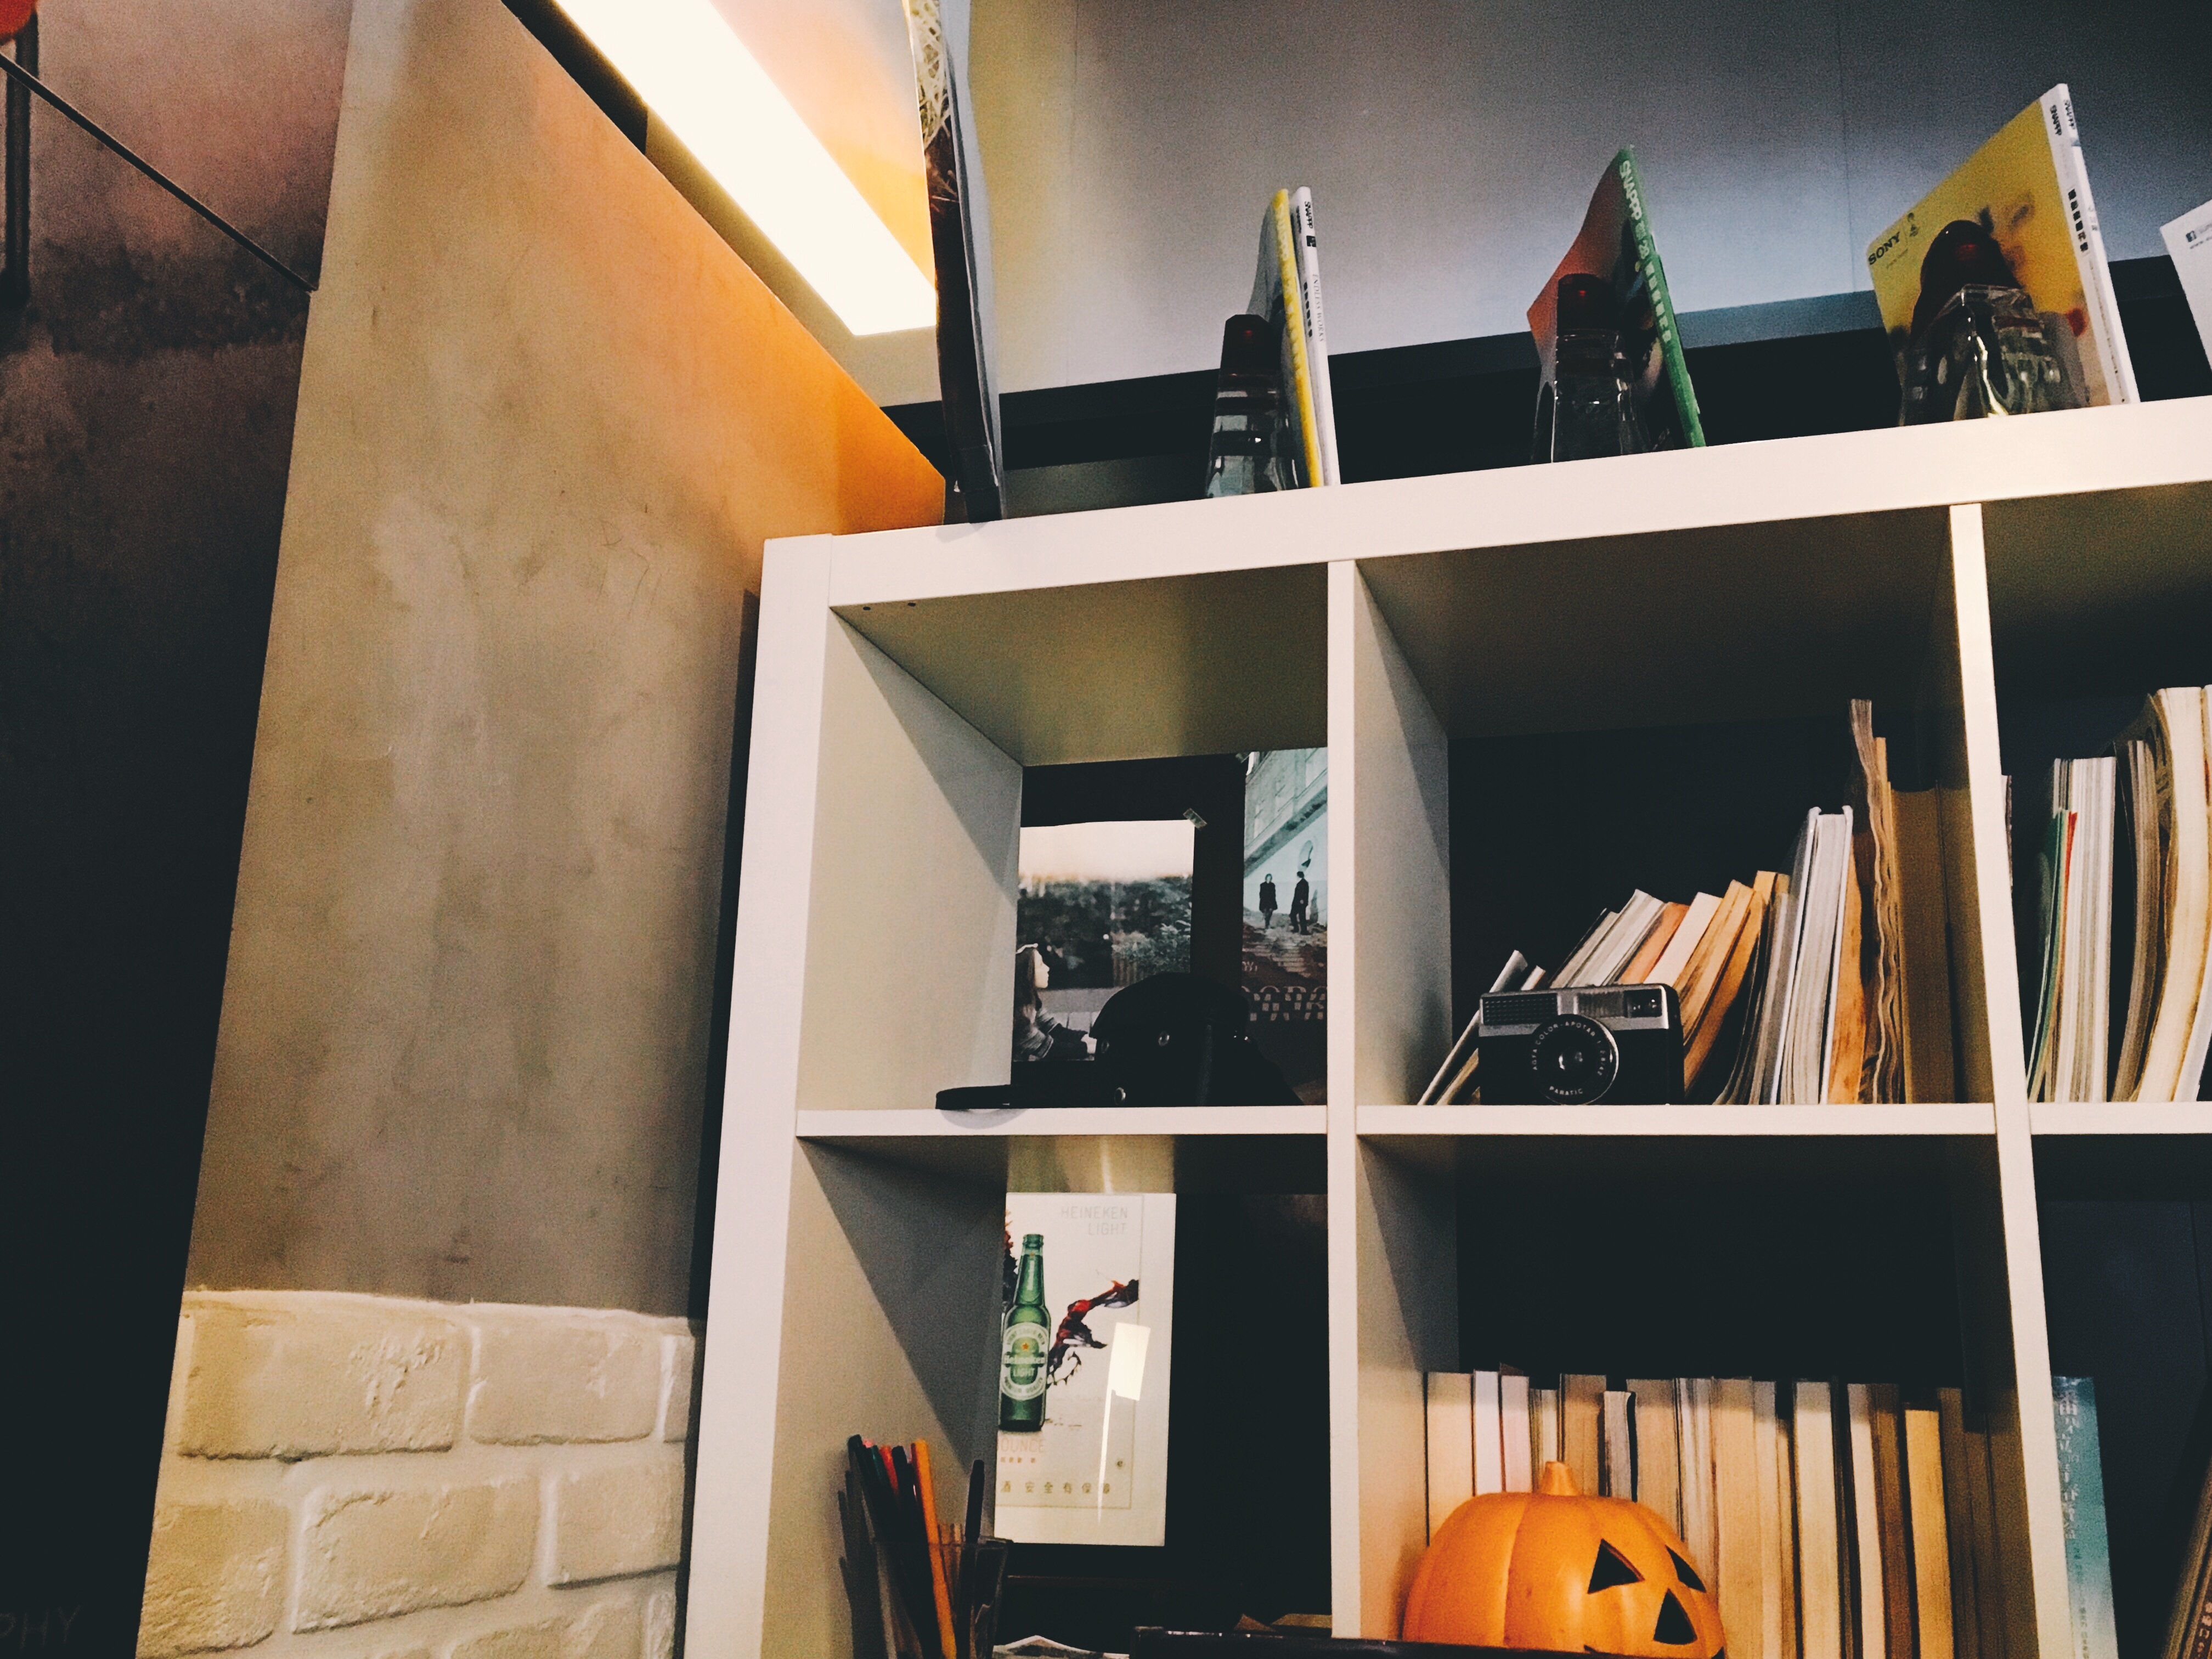
wood, house, home, shelf, living room, furniture, room, interior design, design